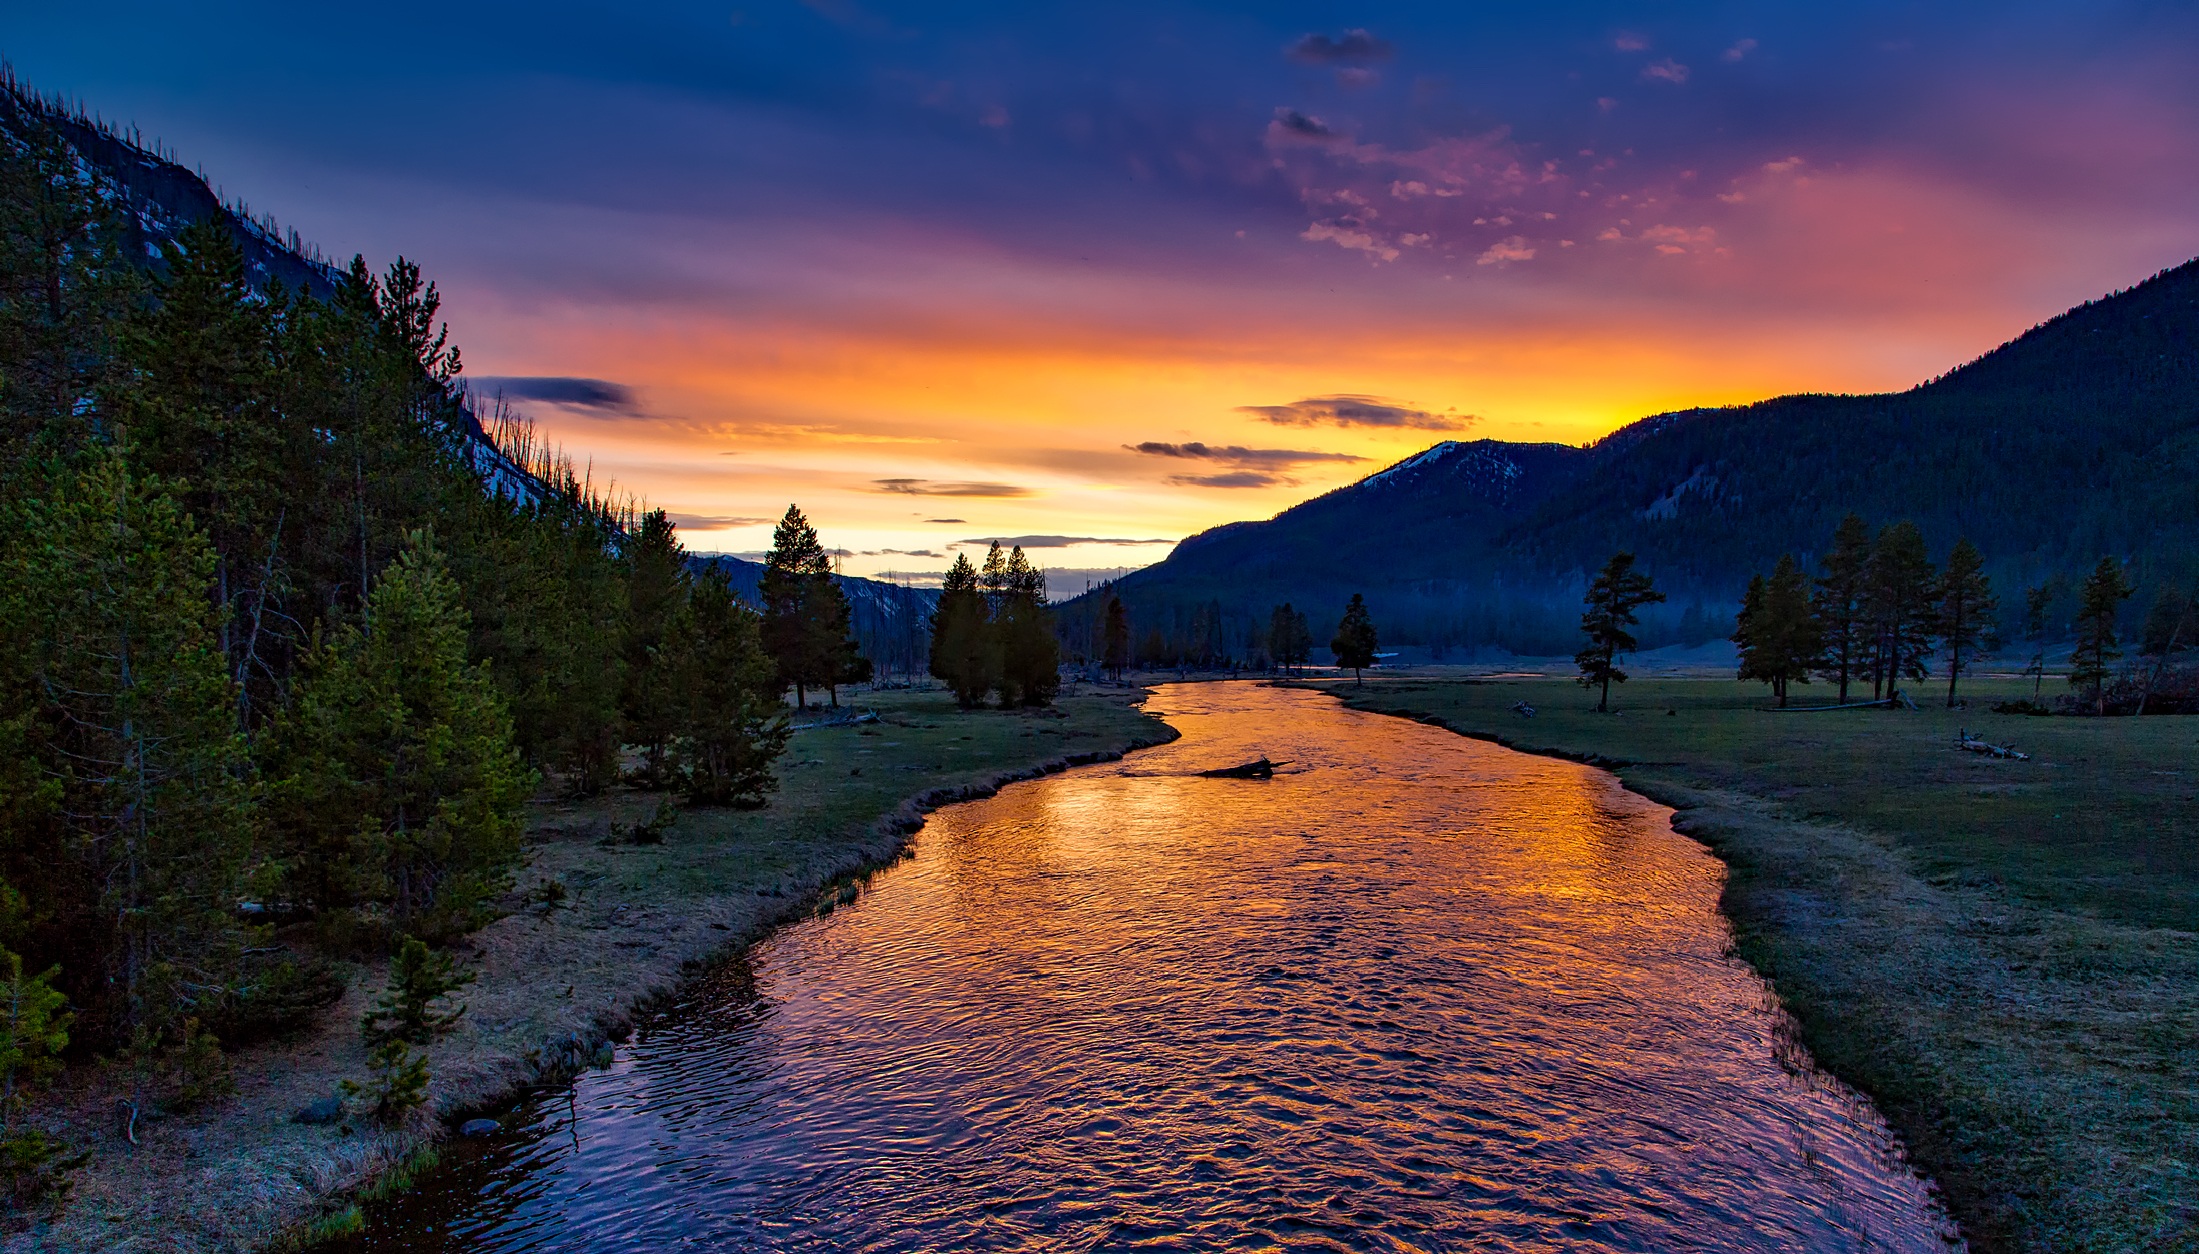
landscape, sea, nature, forest, wilderness, mountain, cloud, sky, sunrise, sunset, meadow, countryside, morning, lake, dawn, river, dusk, idyllic, evening, twilight, reflection, scenic, autumn, reservoir, tourism, body of water, trees, outdoors, woods, hdr, clouds, reflections, pastoral, silhouettes, loch, wyoming, yellowstone national park, madison river